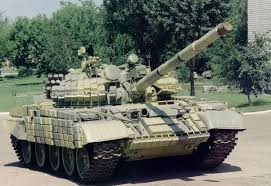
Label: T-62